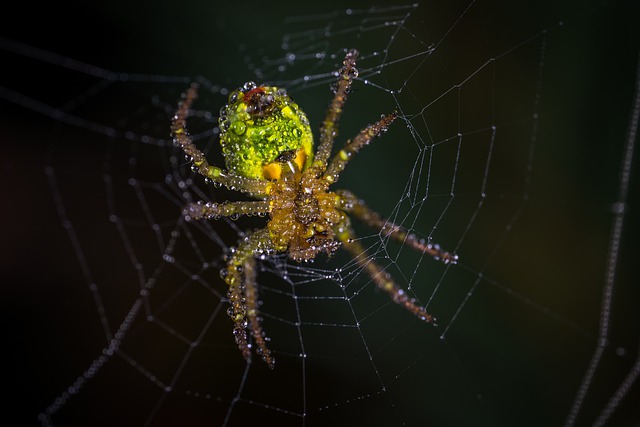
Label: ragno